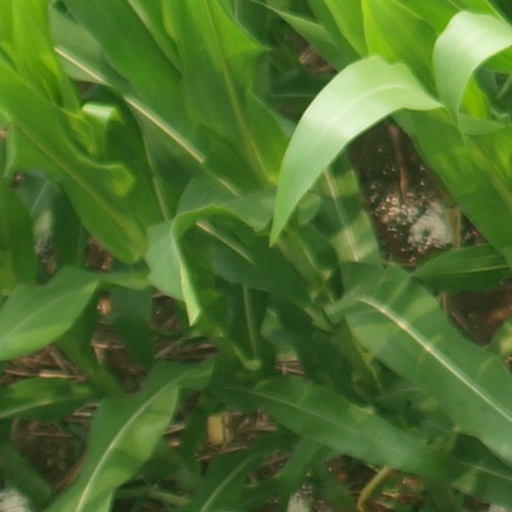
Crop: maize; corn